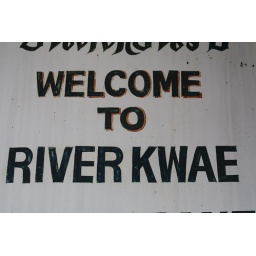
bridge over the river kwai (15)